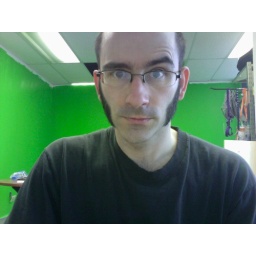
takin' a break from greenin' the walls at the H3 office in Toronto...